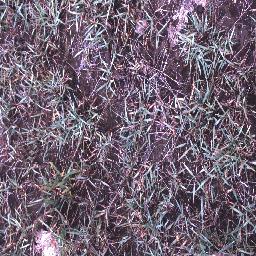
Label: negative